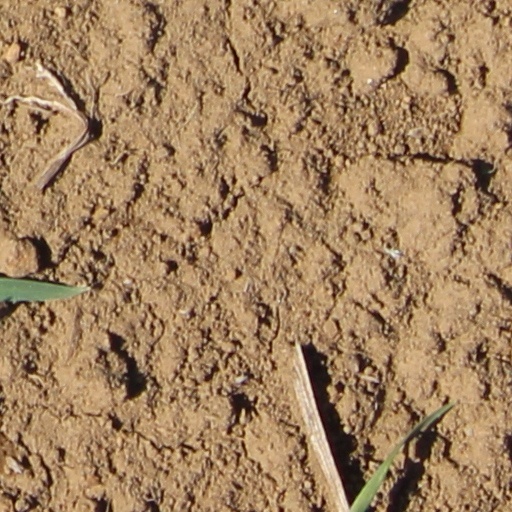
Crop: wheat